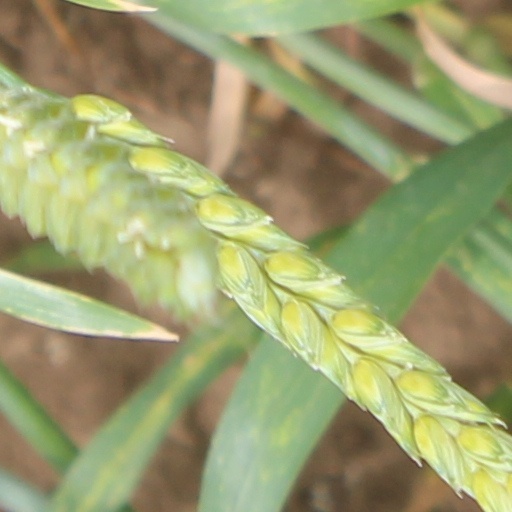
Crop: wheat